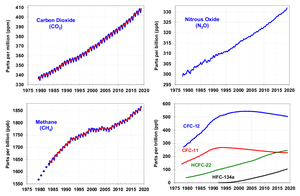
Drivhusgas
Tendensen i drivhusgasserne kuldioxid, metan, lattergas, freongasser
En drivhusgas har evnen til at opfange og udsende den langbølgede varmestråling, mens den tillader størstedelen af den kortbølgede varmestråling at passere. Drivhusgasserne tillader derfor solens lys at passere atmosfæren, men opfanger Jordens varmeudstråling og returnerer en del af den.